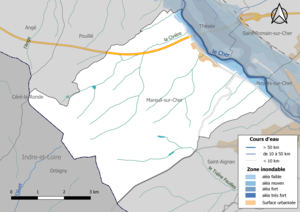
Carte des zones inondables de la commune de fr:Mareuil-sur-Cher (France).
Mareuil-sur-Cher est une commune française située dans le département de Loir-et-Cher en région Centre-Val de Loire.